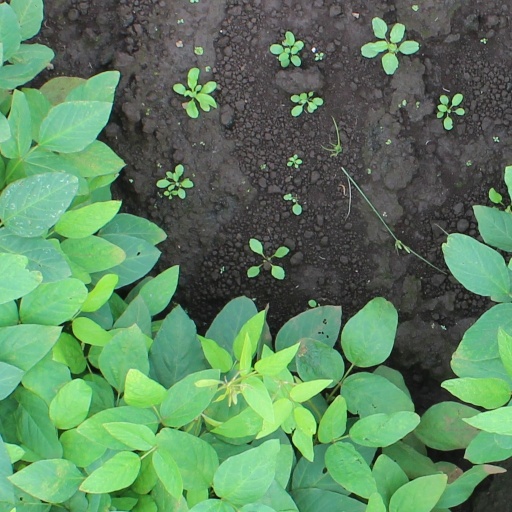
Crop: soybean